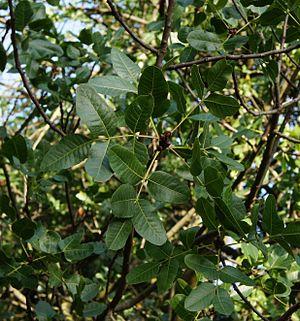
Pistacia vera L. Vue d'un specimen historique, planté au Jardin des Plantes (""Jardin des semis"", devenu Jardin alpin) en 1702. C'est l'étude de cet arbre qui permit à Sébastien Vaillant de prouver la notion de sexualité chez les végétaux en 1716"